Yorta Yorta

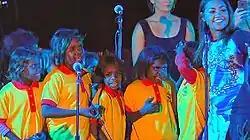
Indigenous pop singer Jessica Mauboy performs "Ngarra Burra Ferra" at the 2013 Mbantua Festival in Alice Springs, with Aboriginal Australian students from Yipirinya State Primary School, of which Mauboy is the official ambassador.

The track "Ngarra Burra Ferra" sung by indigenous artist Jessica Mauboy, from the 2012 hit film "The Sapphires", is a song based on the traditional Aboriginal hymn "Bura Fera". The song is in the Yorta Yorta language and speaks of God's help in decimating Pharaoh's armies. The chorus, "Ngara burra ferra yumini yala yala", translates into English as "The Lord God drowned all Pharaoh's armies, hallelujah!" These lyrics are based on an ancient song in Jewish tradition known as the "Song of the Sea" from the Book of Exodus. Aboriginal communities of Victoria and southern New South Wales may be the only people in the world who still sing the piece (in Yorta Yorta).